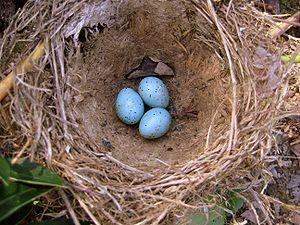
Un nid de grive musiciennne (Turdus philomelos) et 3 œufs, en Bretagne